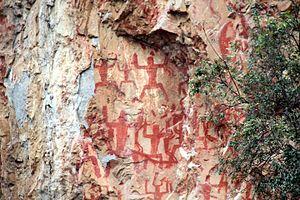
L'art rupestre de Huashan est un vaste ensemble de peintures rupestres sur la falaise de Huashan, dans le Guangxi. La falaise est située sur la rive ouest de la rivière Ming, un affluent de la rivière Zuo. La zone où se situent les peintures fait partie de la réserve naturelle de Nonggang, qui se situe sur le territoire de la ville de Yaoda, dans le comté de Ningming. Le 15 juillet 2016, lors de la 40ᵉ session du Comité du patrimoine mondial, l'art rupestre de Huashan a été classé comme le 49ᵉ site chinois du patrimoine mondial de l'UNESCO, sous le nom de Paysage culturel de l’art rupestre de Zuojiang Huashan.